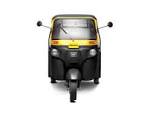
Vehicle type: Auto Rickshaws